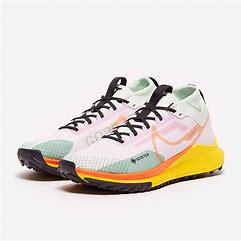
Brand: Nike
Model: Pegasus 4 Gore TEX